The Happy Pals

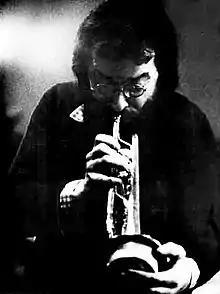
Kid Bastien in the 1970s

Clifford “Kid” Bastien was born in London England's East End in 1937. Bastien immigrated to Canada in 1962 after a brief stint in New Orleans. Bastien earned a reputation as a "guru of New Orleans jazz in Toronto". In 1968 Bastien founded the Kid Bastien's Camellia Jazz band, later to be renamed The Happy Pals. Bastien was now considered to be the foremost disciple of New Orleans trumpet legend Kid Thomas Valentine, whom Bastien had first witnessed playing at a neighborhood dance, at the Westwego Louisiana firehall. Bastien also gained a reputation for outlasting the revolving door of bar owners at Grossmans Tavern, and having personalities such as Woody Allen appear with him onstage.